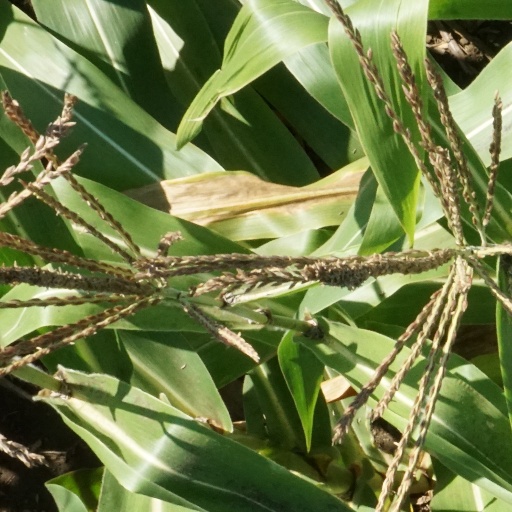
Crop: maize; corn